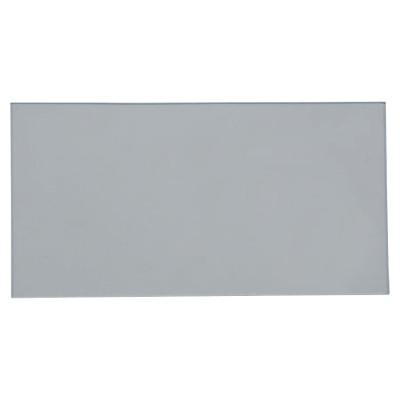
Best Welds Cover Lens, 4 1/16 in x 2 1/8 in, Polycarbonate, Clear, 932-H428
Resistant to abrasion, pitting, spatter, chemicals and solvents Optically correct and balanced Superior to all other products in protecting welding lens Pack of 5 PK Manufacturer part number: 932-H428 UPC Code: 606230604973 Specifications: Color = Clear Lens Coating/Shade = Clear Lens Material = Polycarbonate Material = Polycarbonate Resistance = Abrasion; Chemical; Spatter Series = 3M 9000X, 900XF Style = Inside Type = Cover Lens Used With = Welding Helmet Window Size = 4 1/16 in x 2 1/8 in This item is a non-stock item. Lead time may be upwards of 4 weeks.
Brand: Best Welds
Category: Business & Industrial > Work Safety Protective Gear > Welding Helmets